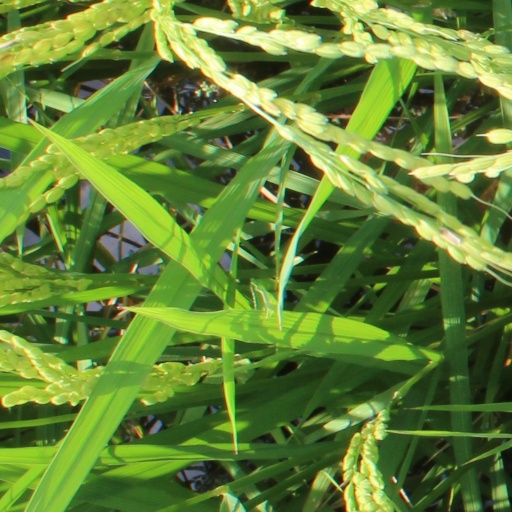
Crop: rice